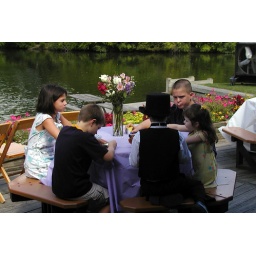
The kiddos playing with their goodies. The boy in the top hat is my son Drew.